2017 French presidential election

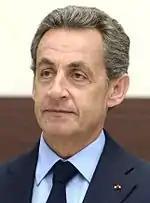
Sarkozy in 2015

On 1 February, a week after its initial report, "Le Canard enchaîné" published revelations that the total sum received by Penelope Fillon in fictitious jobs apparently totaled more than €930,000; with the addition of the period from 1988 to 1990, her income as a parliamentary assistant now totaled €831,440. In addition, the satirical weekly also revealed that the payments to two of Fillon's children reached nearly €84,000, with €57,084 net for Marie Fillon and €26,651 for Charles Fillon. Video excerpts of a May 2007 "Sunday Telegraph" interview with Penelope Fillon surfaced on 2 February, in which she claimed that she had "never been his assistant", referring to her husband; The footage aired on "Envoyé spécial" on France 2 that evening. The PNF expanded investigation into the fictitious employment affair to include Fillon's two eldest children the same day to verify the veracity of their work, after "Le Canard enchaîné" reported that neither Marie nor Charles Fillon were lawyers at the time their father served in the Senate. In a video on 3 February, François Fillon insisted that he would maintain his candidacy and called on his supporters to "hold the line", seeking to assuage worries from within his own camp about the maintenance of his candidacy.